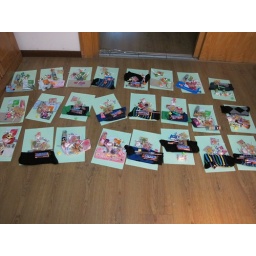
couldn't find any Christmas paper so wrapped all the gifts in green copier paper. It took about 3 hours...